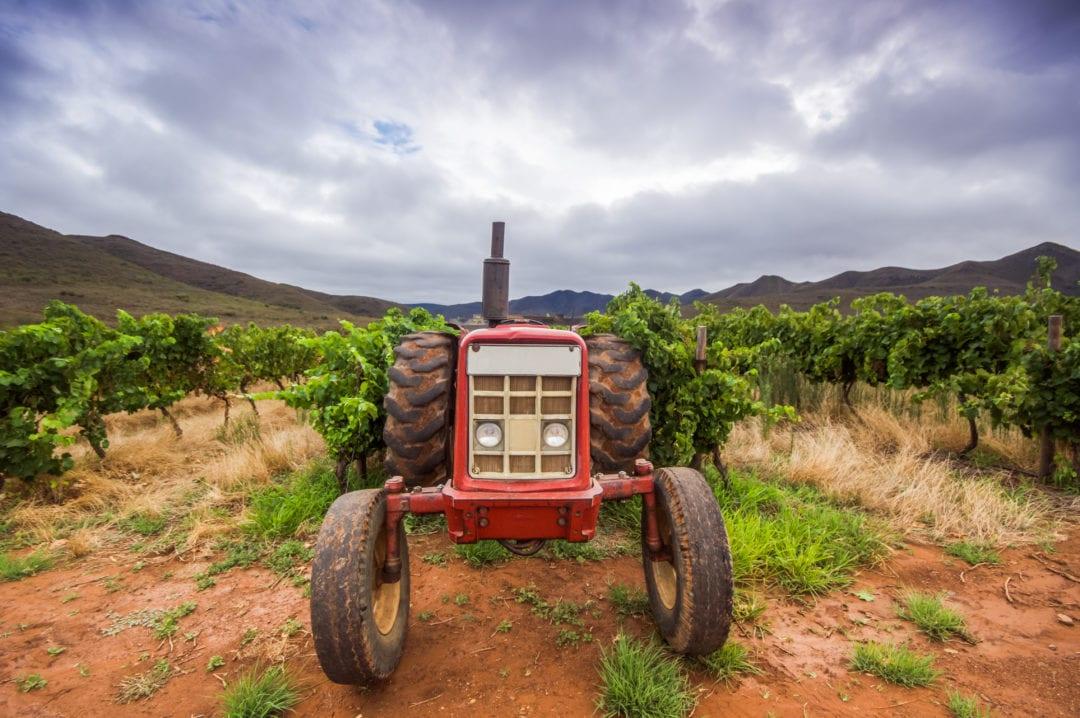
Naweza kuona trekta na nyuma yake kuna miti mingi, hiki ni kilimo cha viwanda ambacho ni kilimo cha kisasa kinachozingatia uzajilishaji wa viwanda wa mazao na mifugo, matrekta kwa kawaida hutumika kwa ajili ya kuandaa udongo, kupanda, kutunza mazao, kuvuna na kusafirisha.